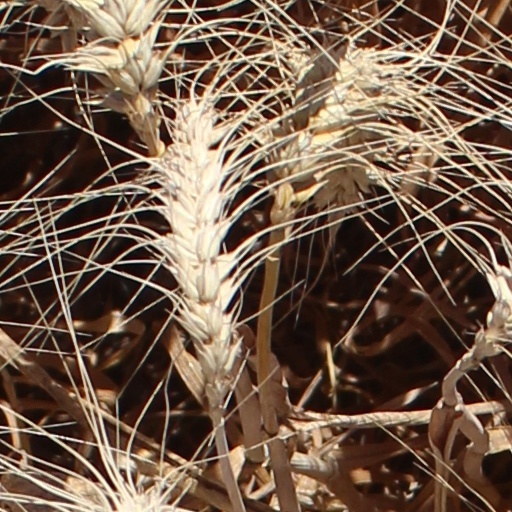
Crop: wheat